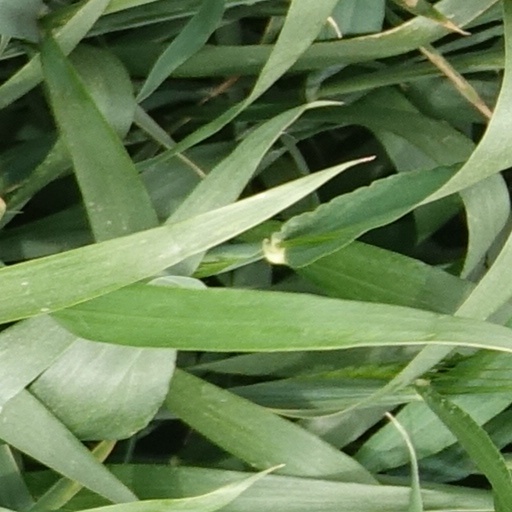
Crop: wheat